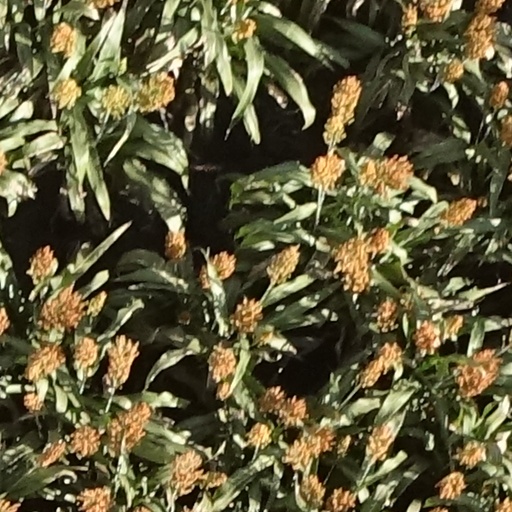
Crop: sorghum